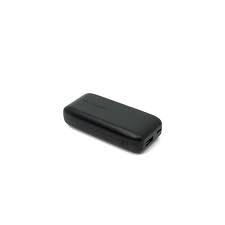
Waste category: battery